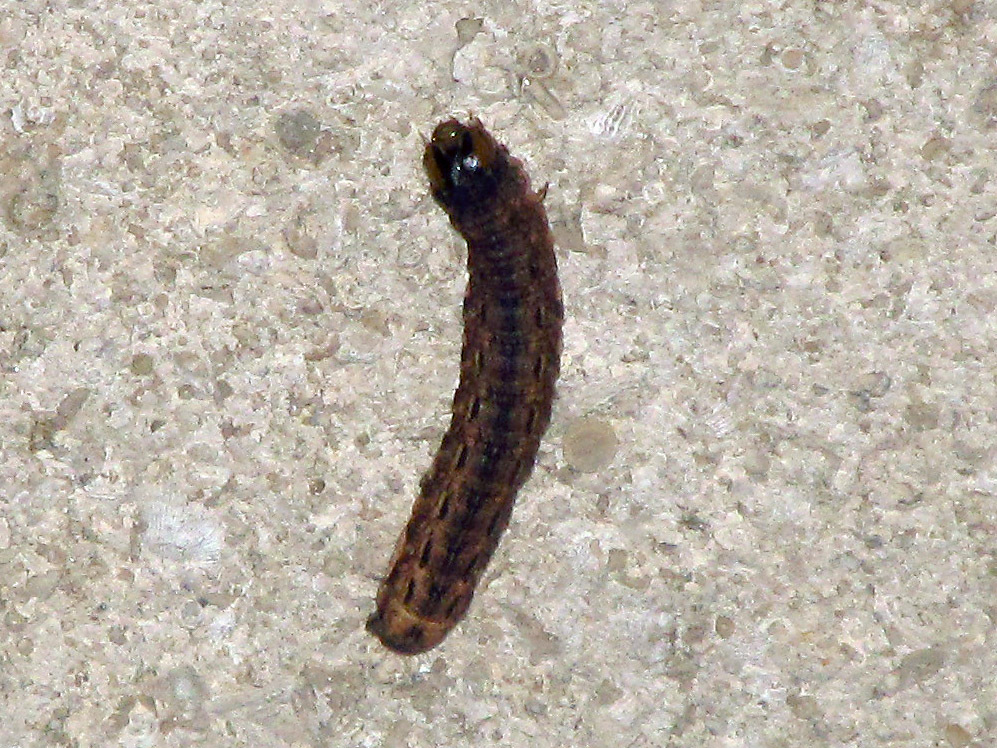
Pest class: cutworms